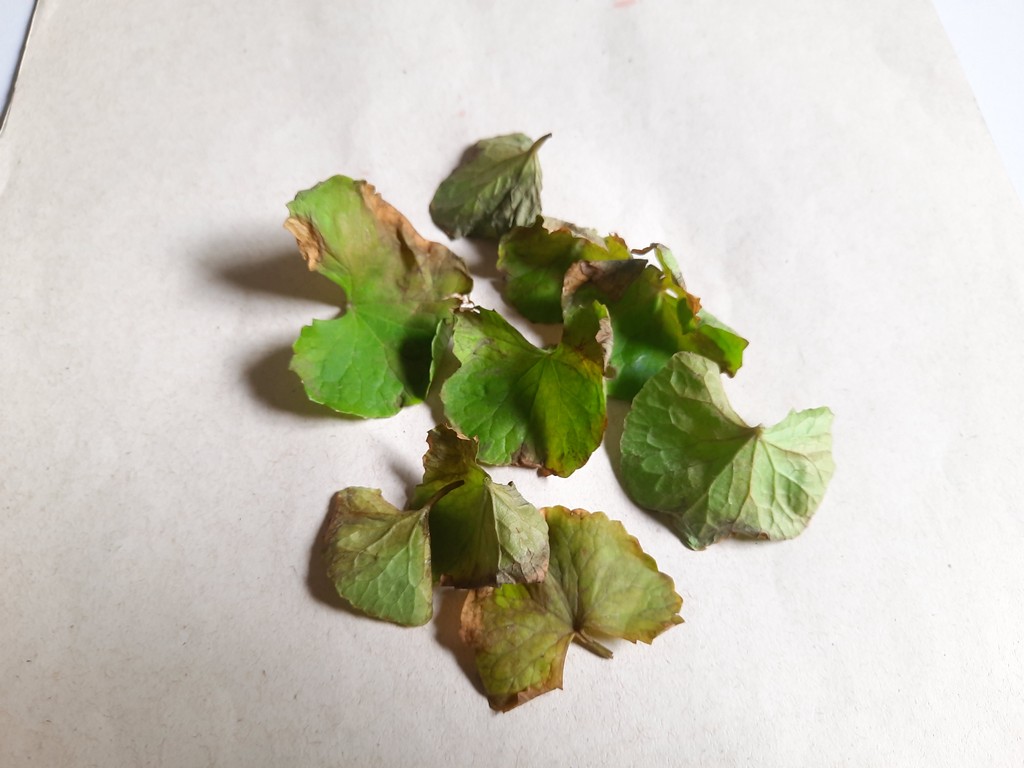
Label: Unhealthy